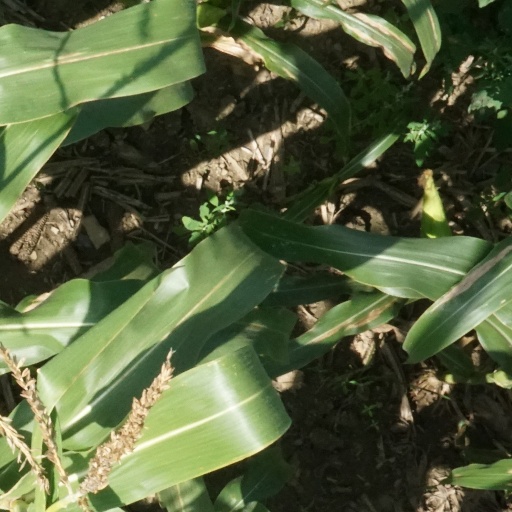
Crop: maize; corn